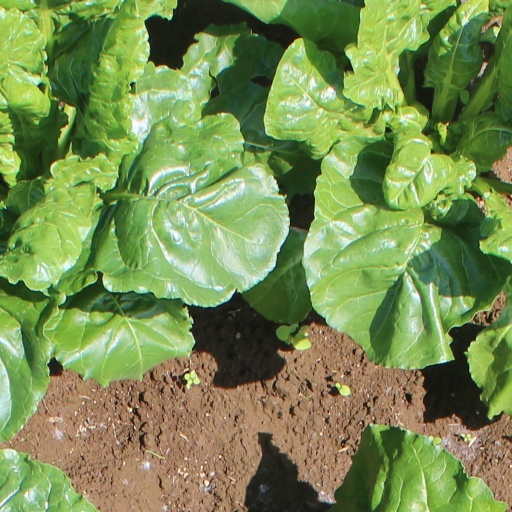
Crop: sugar beet